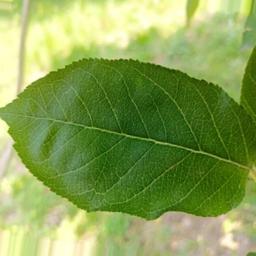
Label: Healthy